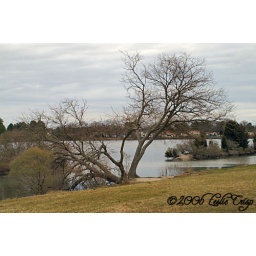
This is a tree growing sideways kind of into the water at Mt. Trashmore in Virginia Beach, VA